Ambrym

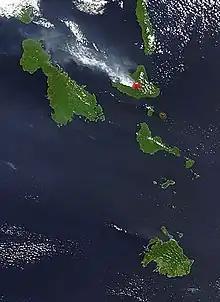
Ash plume from Ambrym Volcano, October 4, 2004

Ambrym is a large basaltic volcano with a 12-km-wide caldera, and is one of the most active volcanoes of the New Hebrides volcanic arc. The caldera is the result of a huge Plinian eruption, which took place around AD 50. Its explosive force is rated 6, the third highest in the Smithsonian Institution's Volcanic Explosivity Index ranks of the largest volcanic explosions in recent geological history.